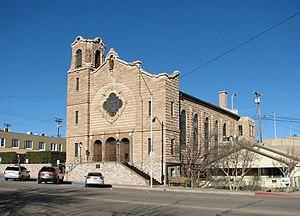
Église catholique Holy Angels, Globe, Arizona, États-Unis
La ville de Globe est le siège du comté de Gila, dans l'Arizona, aux États-Unis.